Cipher Department of the High Command of the Wehrmacht

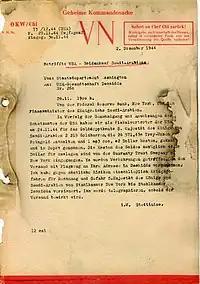
A Reliable Report that has been damaged by being in water, removing the red strip from the header, with the diluted text recovered manually, probably by TICOM

The Cipher Department of the High Command of the Wehrmacht (also "Oberkommando der Wehrmacht Chiffrierabteilung" or "Chiffrierabteilung of the High Command of the Wehrmacht" or "Chiffrierabteilung of the OKW" or "OKW/Chi" or "Chi") was the Signal Intelligence Agency of the Supreme Command of the Armed Forces of the German Armed Forces before and during World War II. OKW/Chi, within the formal order of battle hierarchy OKW/WFsT/Ag WNV/Chi, dealt with the cryptanalysis and deciphering of enemy and neutral states' message traffic and security control of its own key processes and machinery, such as the rotor cipher ENIGMA machine. It was the successor to the former Chi bureau of the Reichswehr Ministry.